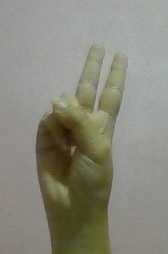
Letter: taa